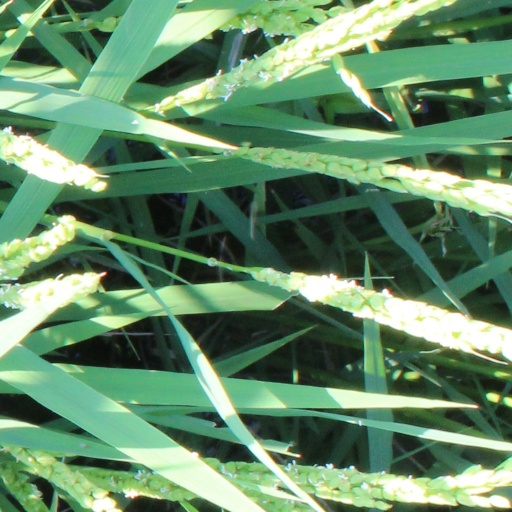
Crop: rice